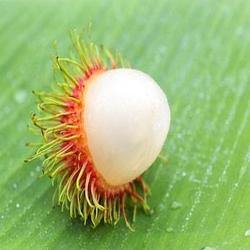
Label: Rambutan